Pennsylvania State Capitol

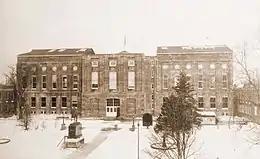
A sepia-toned photograph of a large, rectangular building.

After the destruction of the Hills Capitol, the now "homeless" legislature moved to a nearby Methodist Church. There were soon demands that the capital be relocated to Pittsburgh or Philadelphia; the legislature quickly appropriated money to build a new capitol in Harrisburg. Governor Daniel H. Hastings opted for a pay-as-you-go policy to allow the construction costs to be spread over multiple annual budgets. Governor Hastings also figured that $550,000 was enough to build "a small legislative building" that could be added onto as needed over time. After building designs were submitted by various architects in another competition, Henry Ives Cobb was chosen in 1897 to design the new capitol. Construction of the Cobb Capitol began on May 2, 1898. The legislature met in the finished building, which they had deemed complete, even though it was an "unadorned, unfinished, several-story brown brick structure that looked like a factory" on January 3, 1899. Cobb himself described the building simply as "ugly" but believed that he would be able to finish it eventually when more funding became available.